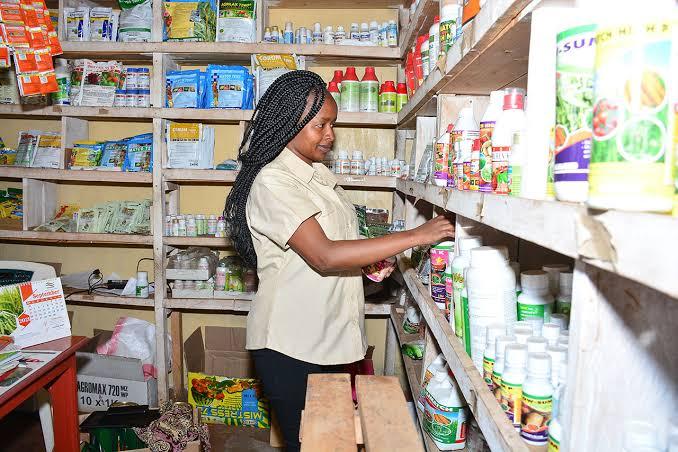
Msichana akiwa amesimama ndani ya duka linalotoa huduma za pembejeo za kilimo pamoja na dawa za mifugo, ambazo zimehifadhiwa katika makopo pamoja na mifuko ya plastiki, ikiwa imepangiliwa katika rafu za mbao zilizopo katika kuta za duka hilo.